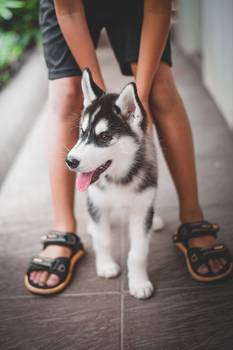
Label: No Watermark